Meteoro-class offshore patrol vessel

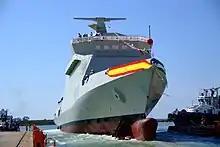
Launching of

The first phase included the construction of six patrol boats. This phase was completed in January 2019 after twelve years.